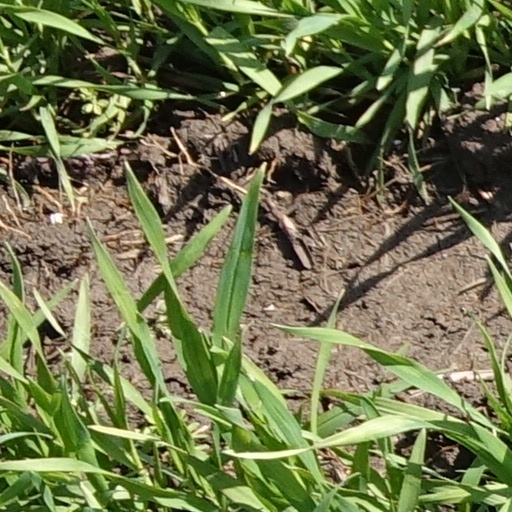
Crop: wheat